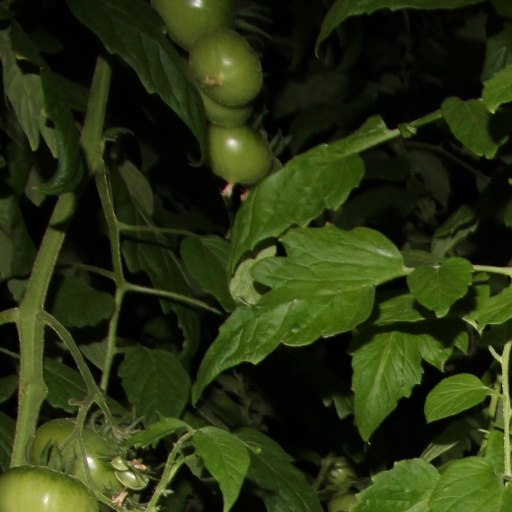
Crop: tomato